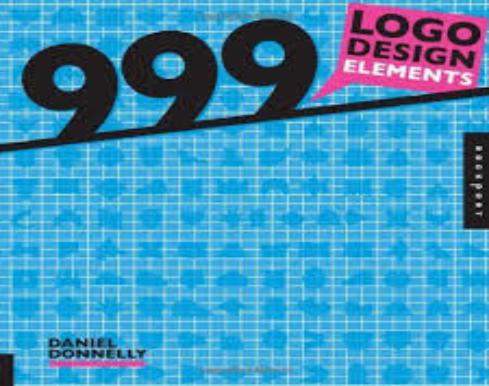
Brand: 999
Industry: Medical